Allen Melancthon Sumner

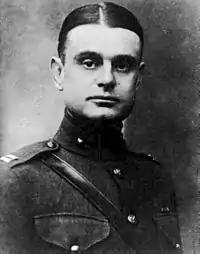
Allen Melancthon Sumner

Allen Melancthon Sumner Jr. (October 1, 1882 – July 19, 1918) was an officer in the United States Marine Corps.